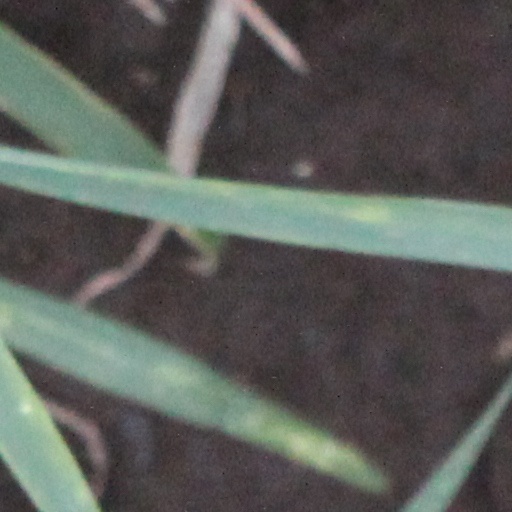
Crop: wheat